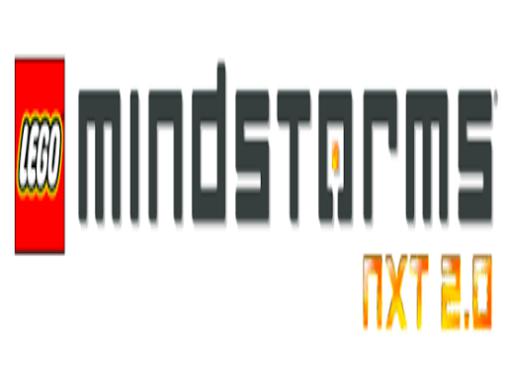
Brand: lego mindstorms
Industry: Leisure